Frank Carlson

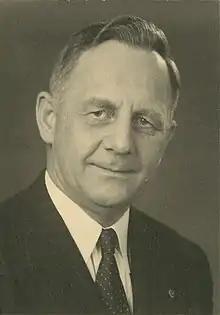
Carlson while serving

Frank Carlson (January 23, 1893May 30, 1987) was an American politician who served as the 30th governor of Kansas, Kansas State representative, United States representative, and United States senator from Kansas. Carlson is the only Kansan to have held all four offices. His political career spanned 40 years, beginning in November 1928 and ending in January 1969.